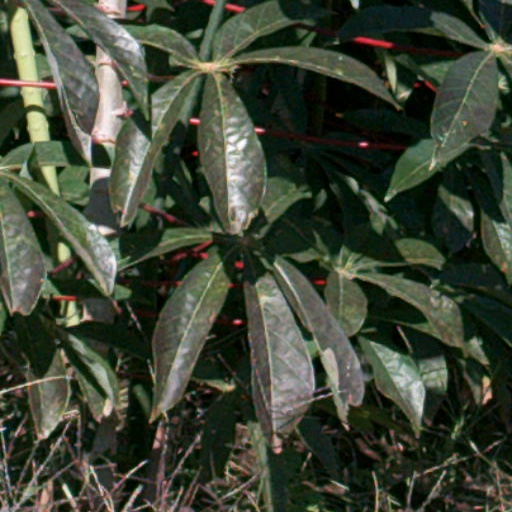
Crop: cassava